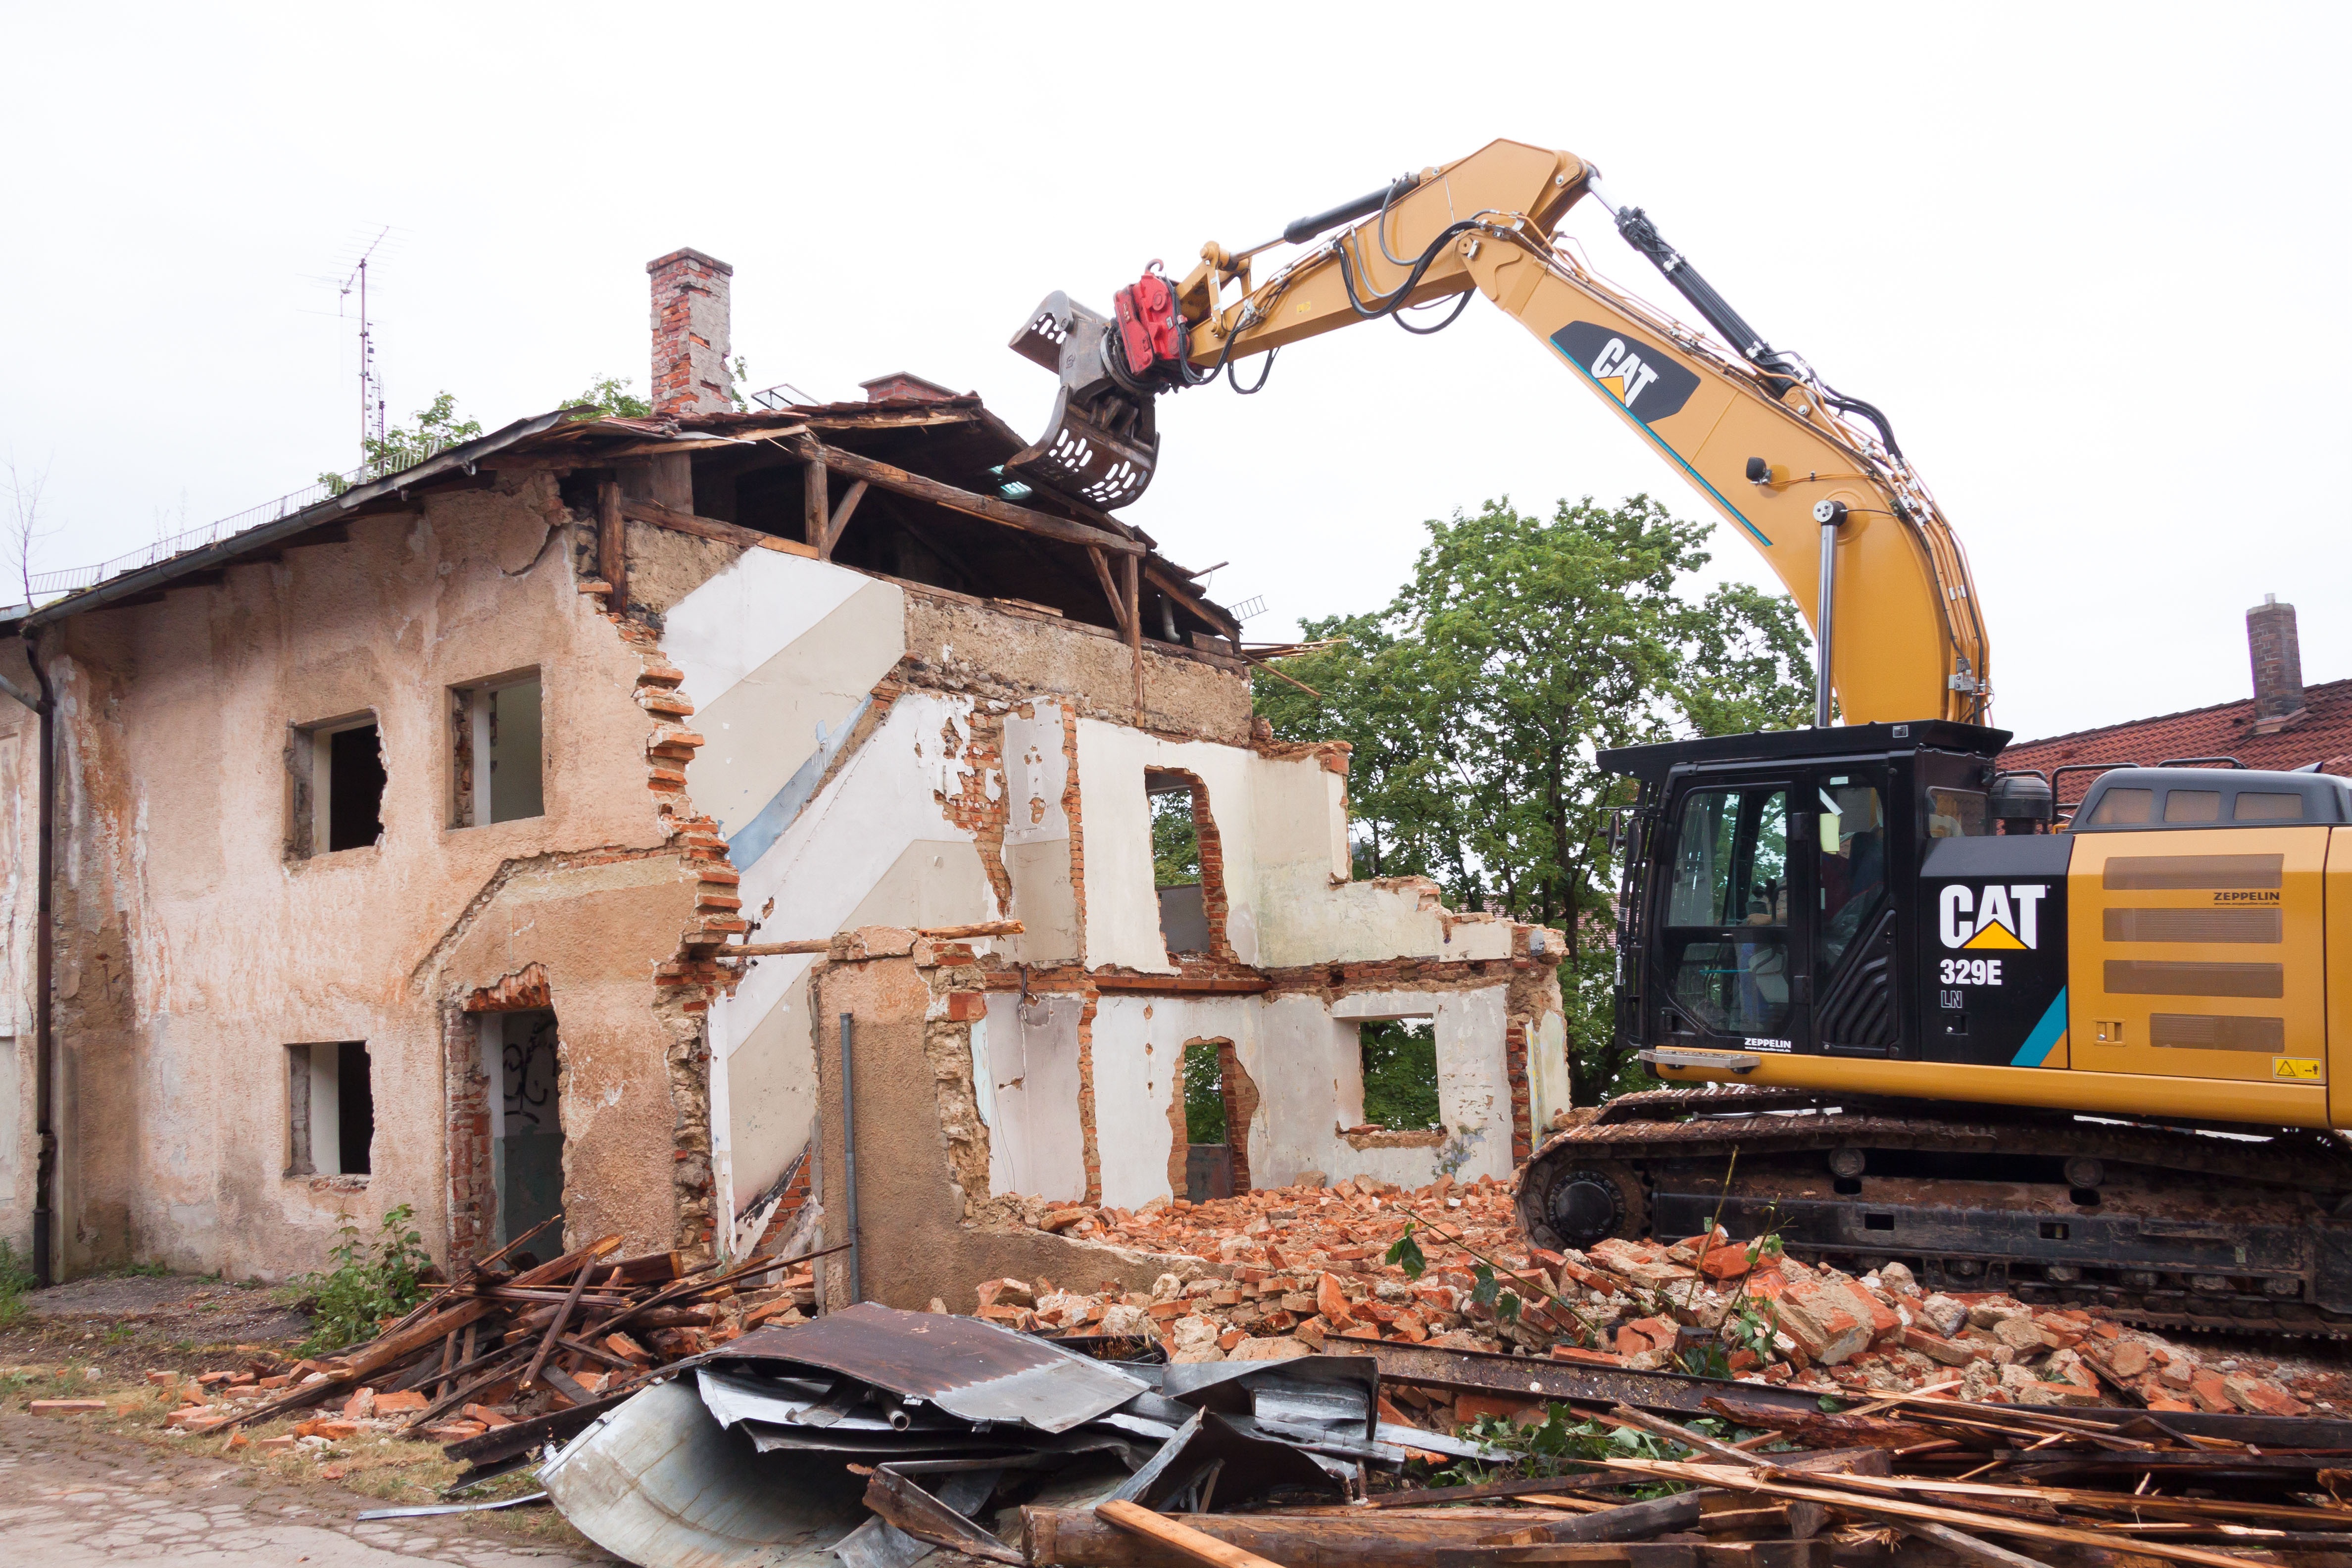
building, city, wall, stone, broken, dust, ruin, destroyed, crash, old house, dilapidated, destruction, demolition, debris, excavators, collapse, remains of a wall, demolished, hydraulic, water jet, tear off, disassembly, building rubble, house demolition, geological phenomenon